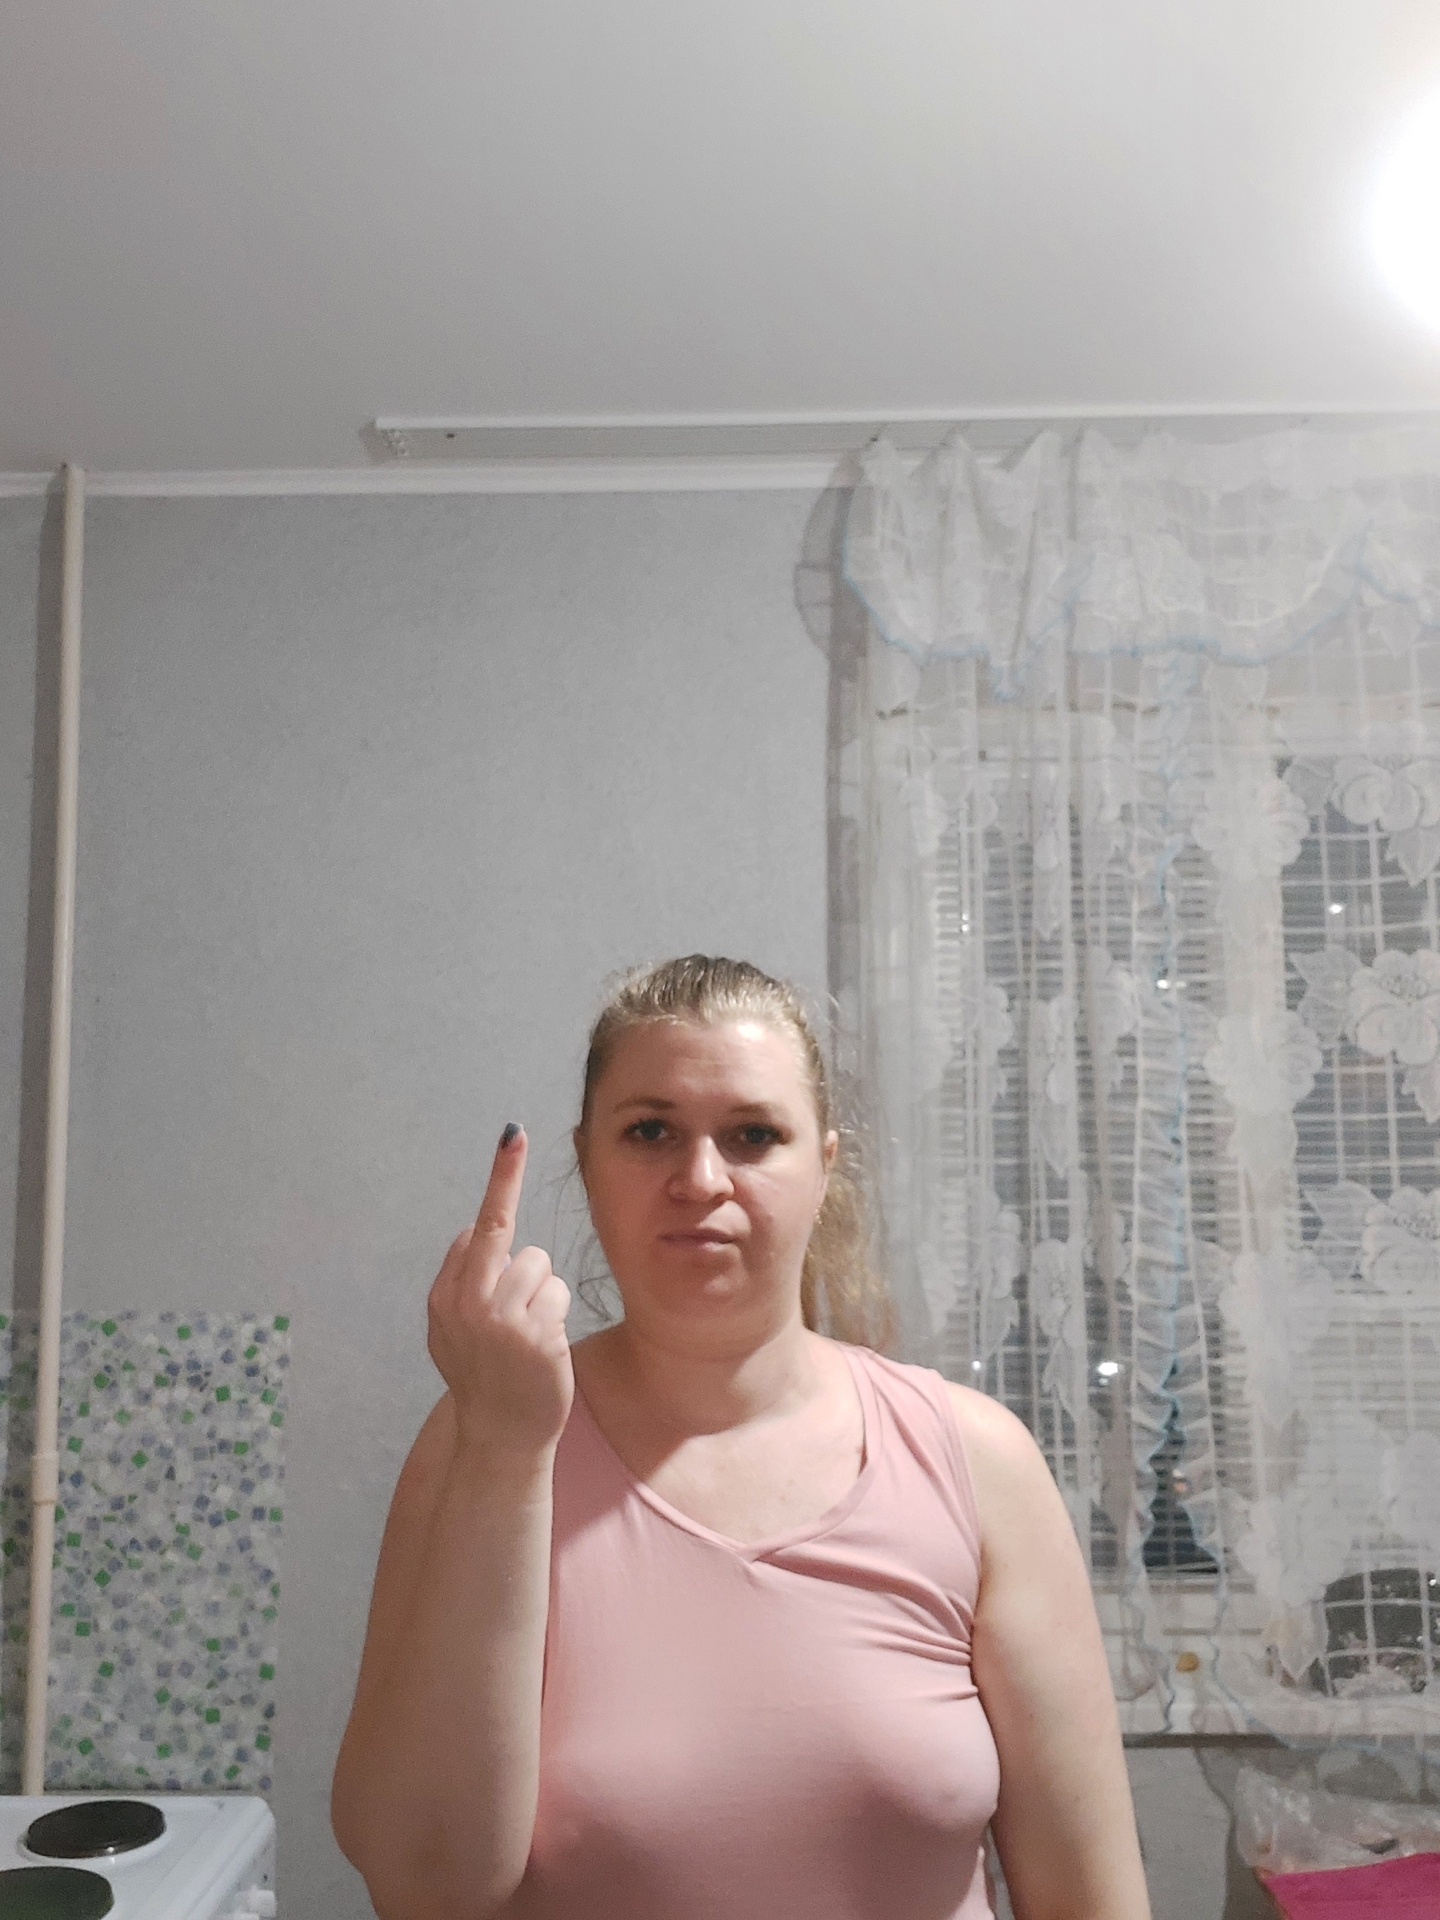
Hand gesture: middle_finger